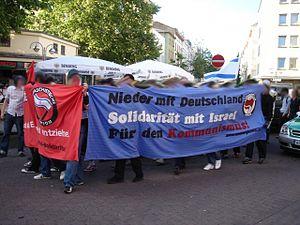
Le mouvement anti-allemand est un mouvement antifasciste, pro-américain et pro-sioniste apparu en Allemagne et en Autriche dans les années 1990 et se présentant comme d'extrême gauche.